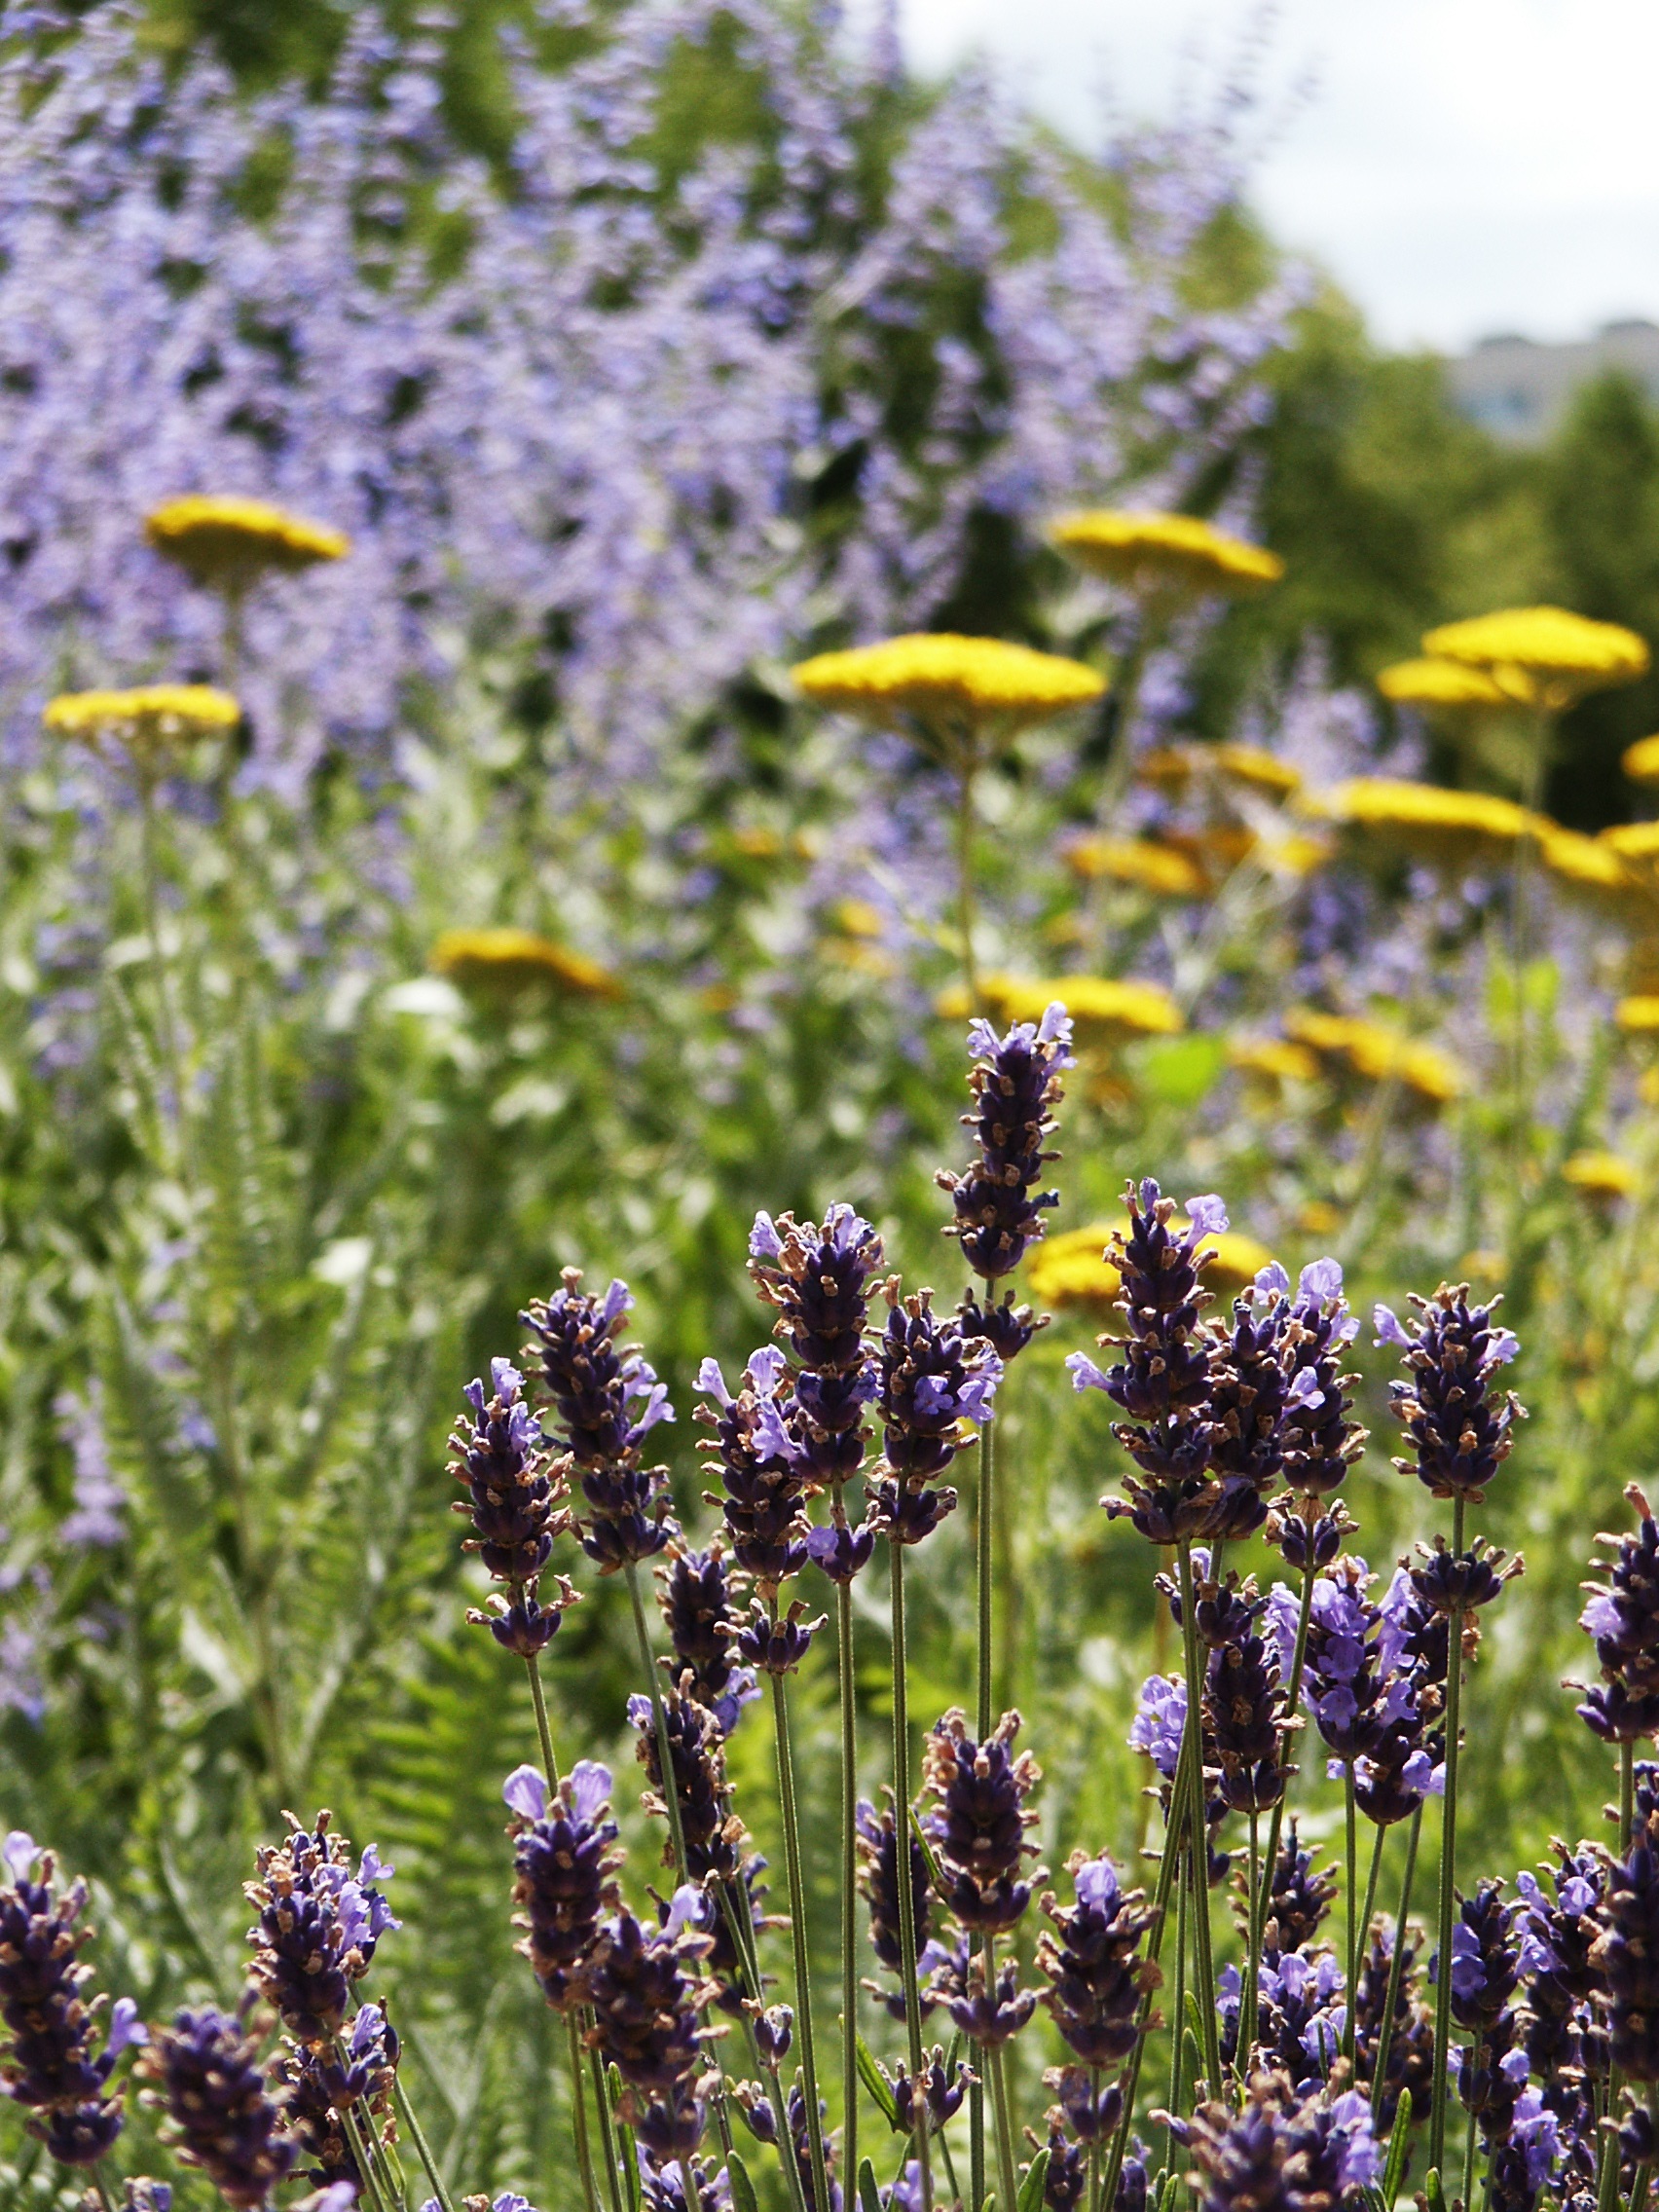
landscape, nature, grass, blossom, light, plant, sun, field, meadow, prairie, countryside, flower, purple, bloom, country, summer, floral, wild, environment, spring, green, herb, natural, park, botany, yellow, garden, flora, season, lavender, wildflower, sunny, design, bright, day, flowering plant, land plant, english lavender, french lavender, hyssopus